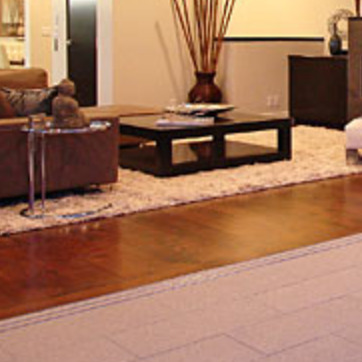
Material: carpet